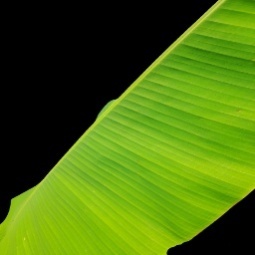
Label: Healthy